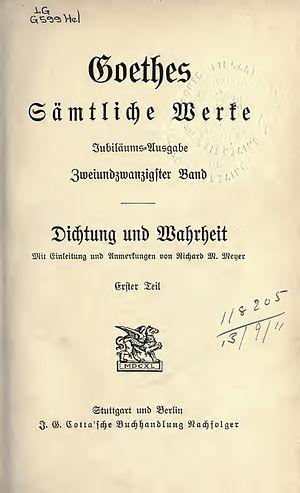
Poésie et Vérité, souvenirs de ma vie est une autobiographie de l'écrivain allemand Johann Wolfgang von Goethe, que celui-ci écrivit entre 1808 et 1831 et dans laquelle il décrit des épisodes marquants de son enfance et de sa jeunesse, de 1749 à 1775.